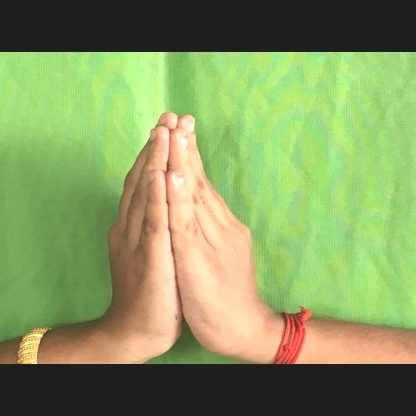
Mudra: Anjali